Portsmouth

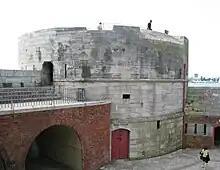
A front facing view of Portsmouth's Round Tower, which once guarded the entrance to Portsmouth Harbour. The Round Tower itself is made of stone and has a large circular base.

Although Portsmouth was not mentioned in the 1086 Domesday Book, "Bocheland" (Buckland), "Copenore" (Copnor), and "Frodentone" (Fratton) were. According to some sources, it was founded in 1180 by the Anglo-Norman merchant Jean de Gisors.